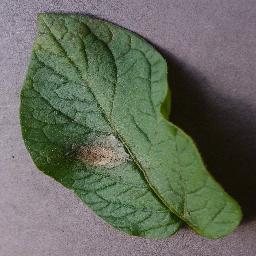
Label: Potato___Late_blight